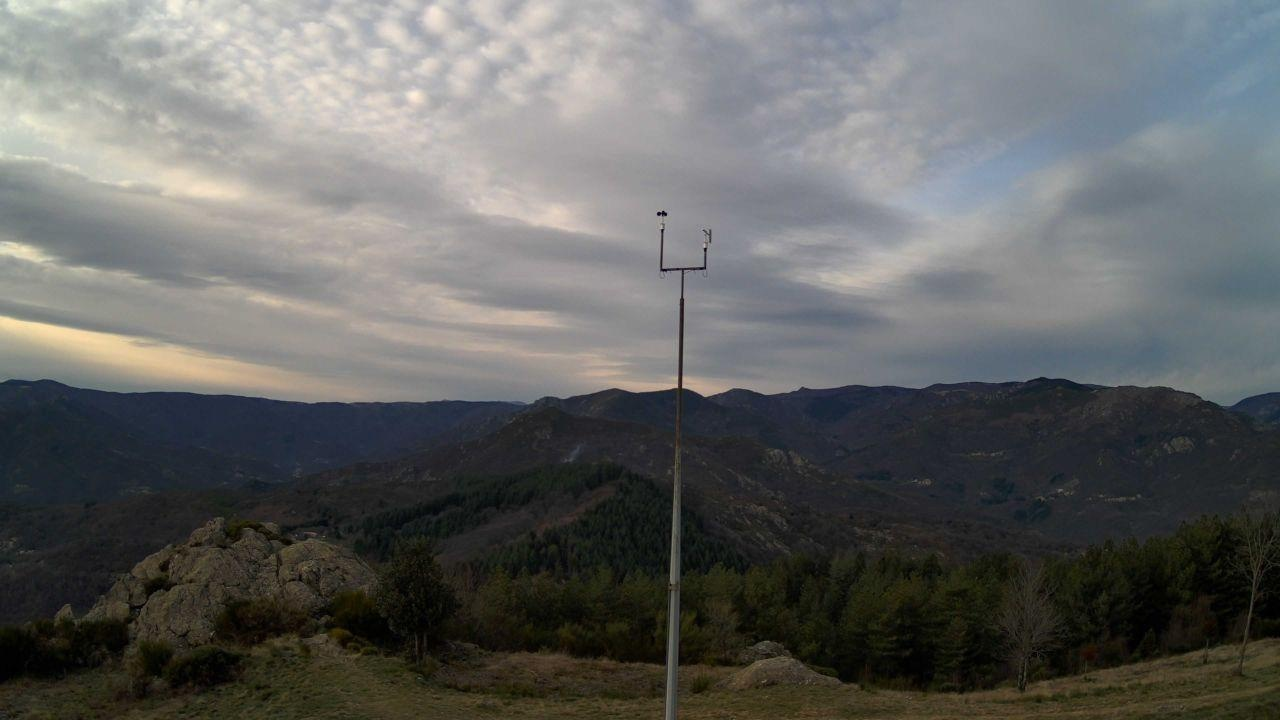
Fire: no
Smoke: yes